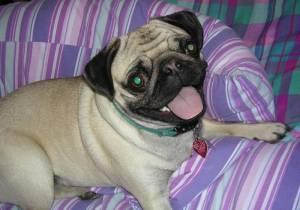
Breed: pug